Celebration, Florida

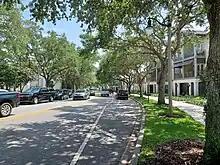
Celebration Avenue

Celebration hosts many celebrations every year, including community-wide yard sales, an art show, an exotic car festival, an annual Radio Disney Holiday concert, an Oktoberfest Celebration, the "Great American Pie Festival" (televised on the Food Network), a "Posh Pooch" festival, and downtown events for the Fall and Christmas seasons when autumn leaves and "snow" (small-scale soap flakes) are released into the Town Center. The community also hosts a large Independence Day fireworks celebration. The town events are organized on the Internet by the Community Calendar.